Manuel de Llanza y Pignatelli

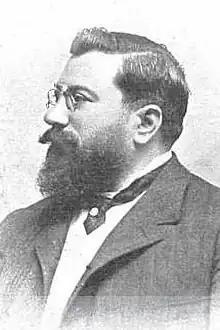
Juan Vazquez de Mella

In the early 20th century Solferino counted among the regional party heavyweights, an example of politician from "inner circle", composed mostly of aristocrats governing the Traditionalist structures. By democratic Barcelona press he was acknowledged as one of "más conspicuos personajas da la reacción". Declaring utter loyalty to the new national leader Matías Barrio, Llanza remained on very good terms with the deposed one, de Cerralbo; by some he was associated with intrigues aiming at enforcing abdication of the claimant in favor of his son, don Jaime. When the Catalan jefe died in 1902 Solferino was one of the candidates for succession, but regional jefatura went to a military veteran, Erasmo de Janer; Solferino had to settle for the provincial Barcelona leadership. At this post he threw himself into re-organizing local press activities: in 1903 he co-founded and presided over publishing house Fomento de la Prensa Tradicionalista; he re-launched "Correo Catalan" and enforced personal changes in its managing and editorial structures.